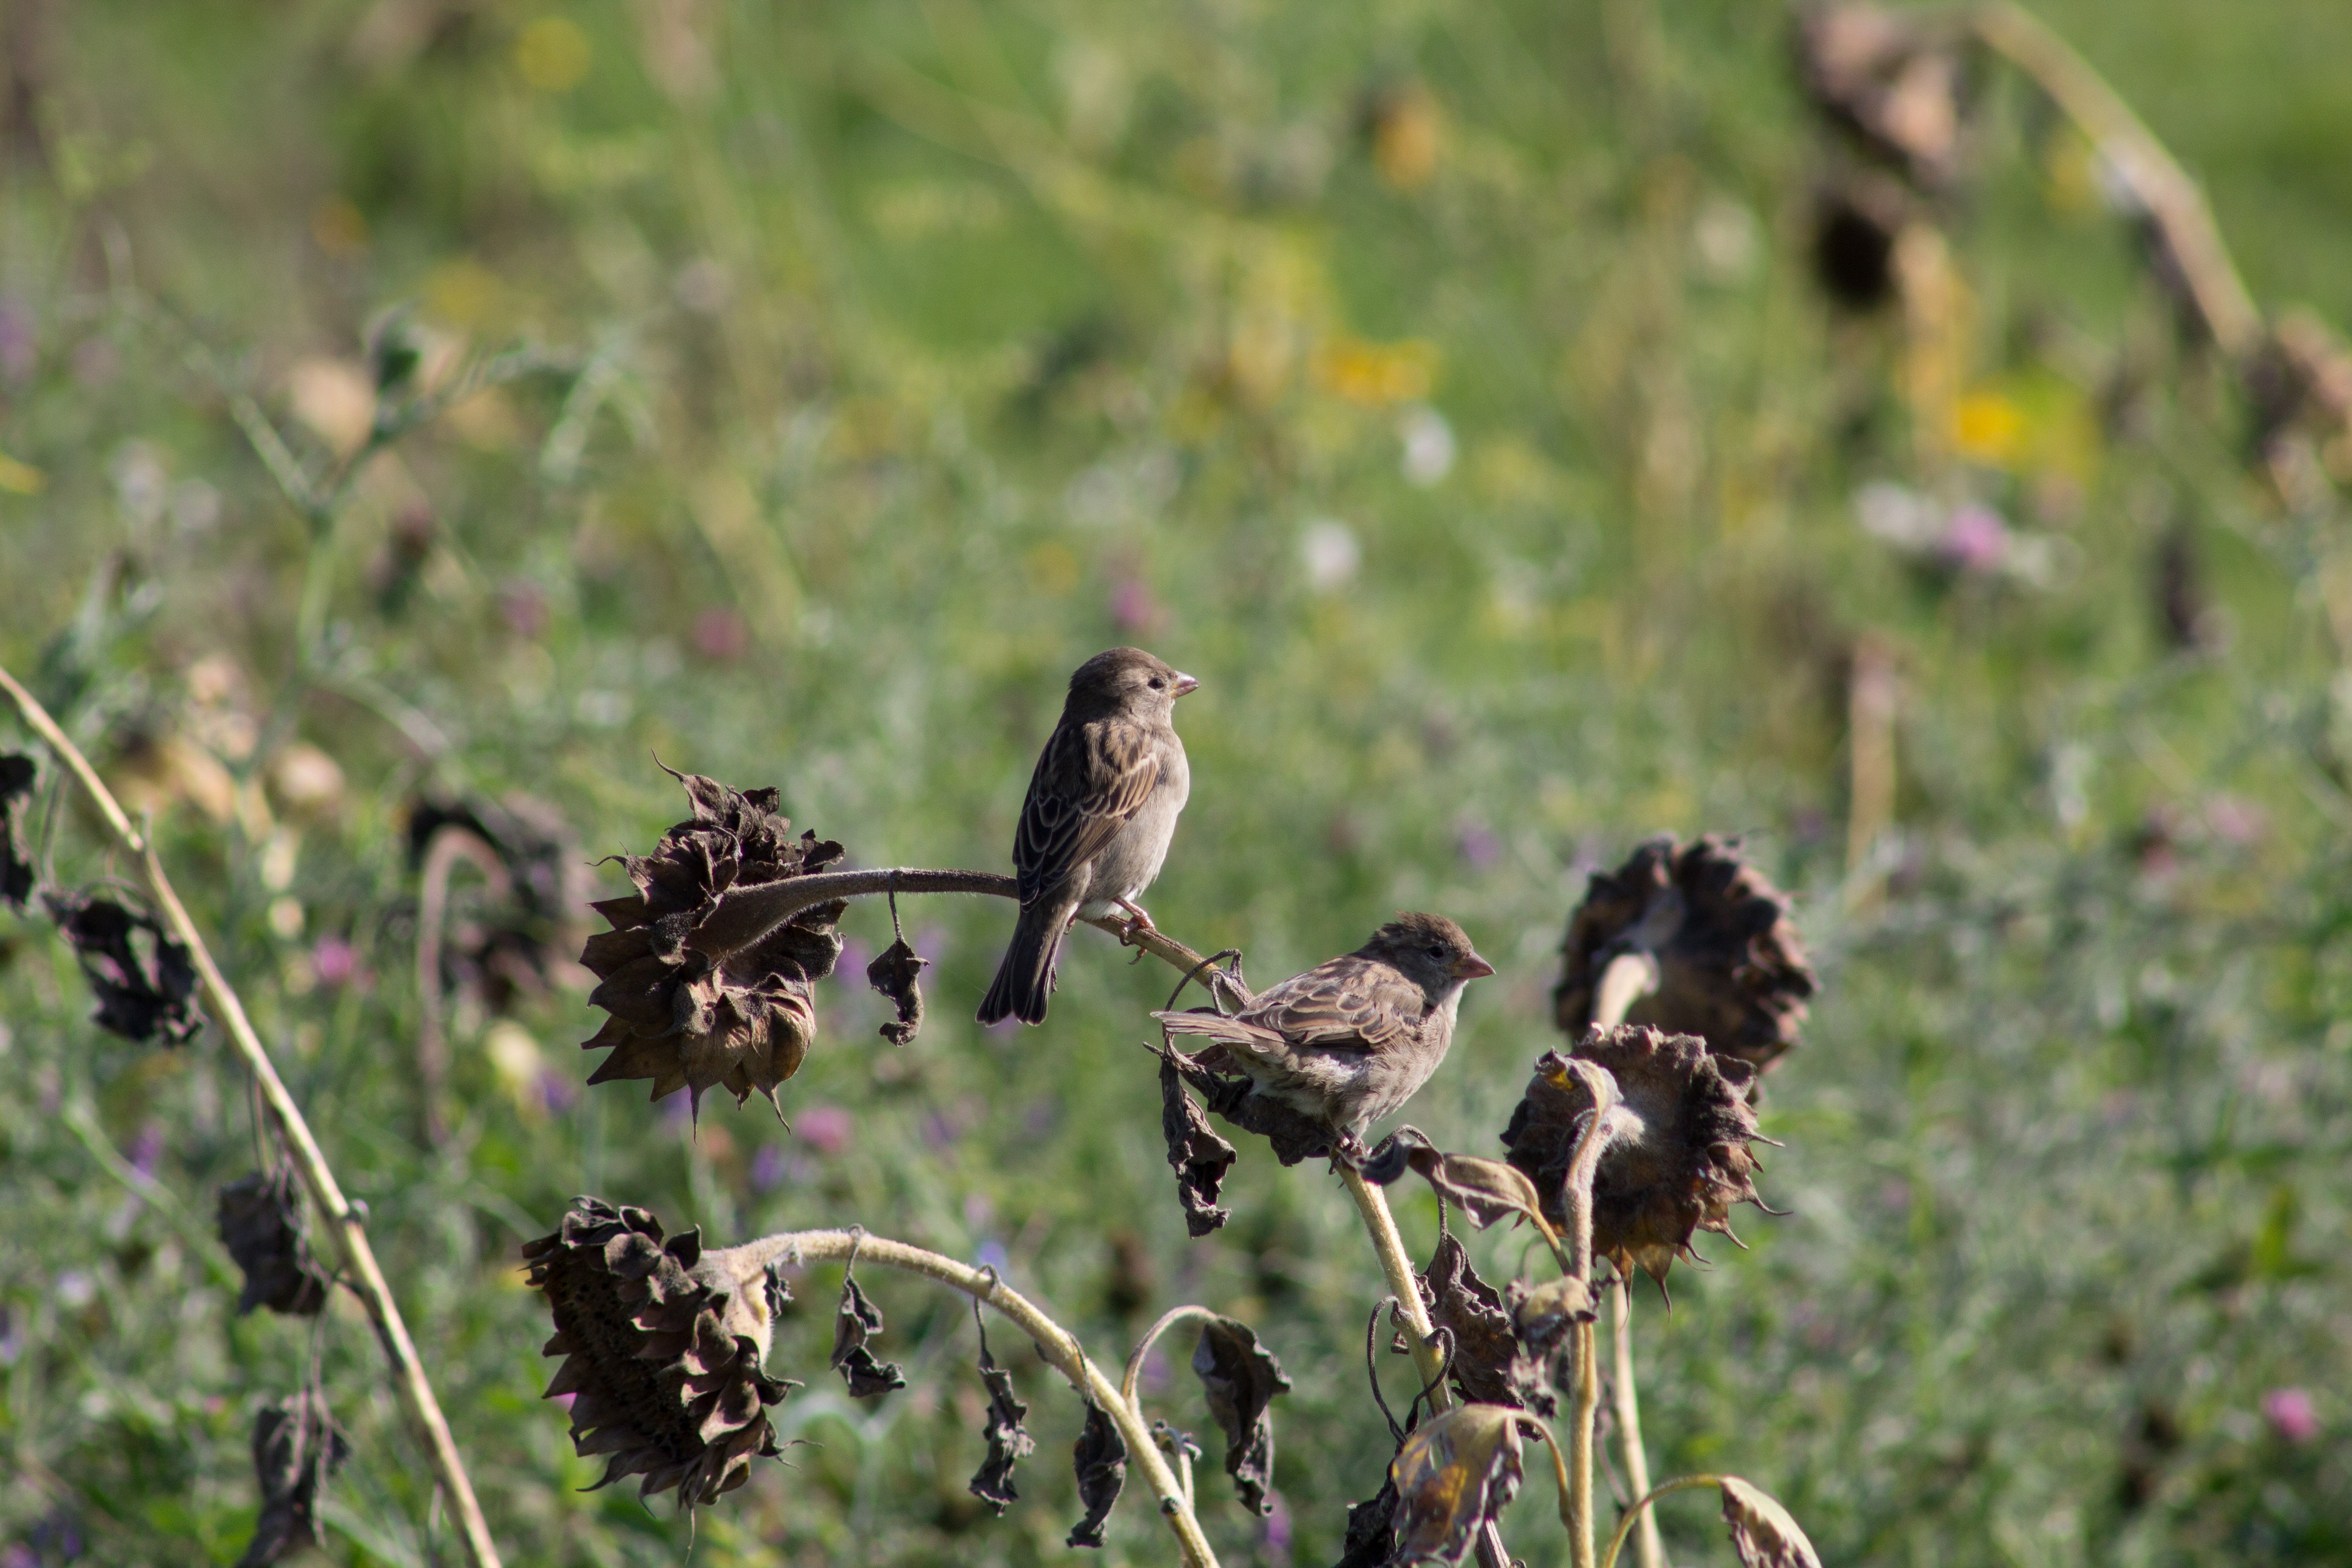
nature, branch, bird, flower, dry, wildlife, green, autumn, flora, fauna, sunflower, birds, vertebrate, sparrow, sparrows, wither, perching bird